Stephan Vujčić

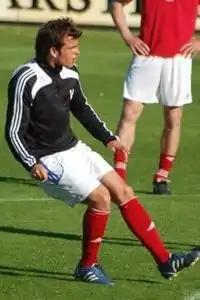
Vujčić with Holstein Kiel

Stephan Vujčić (born 3 January 1986) is a German professional footballer who most recently played for USC Paloma.